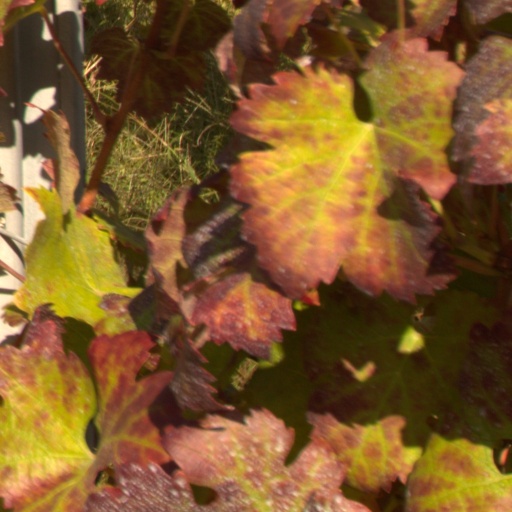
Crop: grape